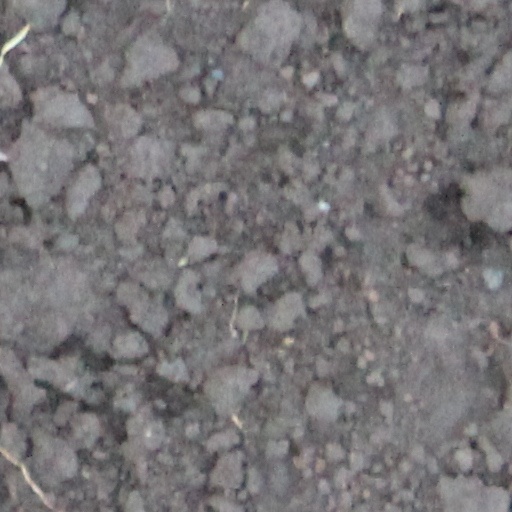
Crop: wheat